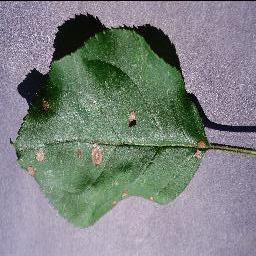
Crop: apple
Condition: black_rot